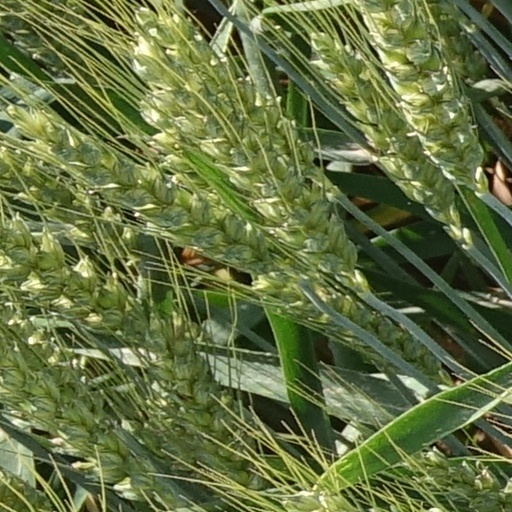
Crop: wheat